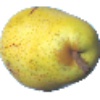
Label: pear_monster